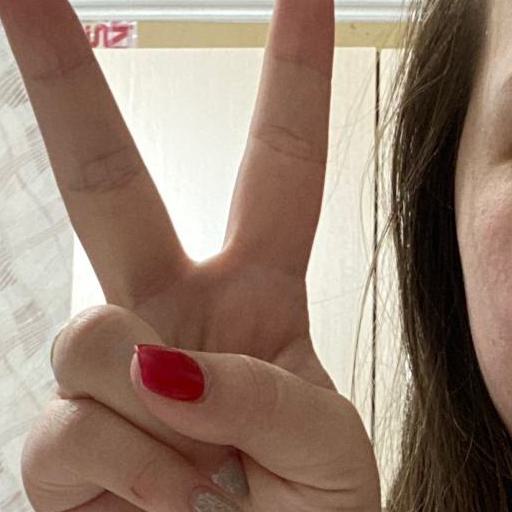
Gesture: peace